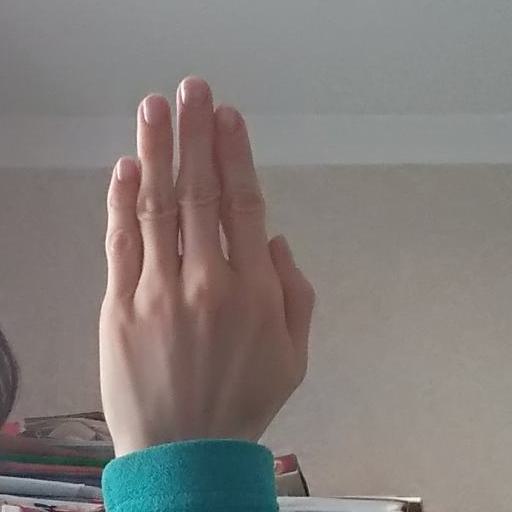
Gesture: stop_inverted